Michael Brandner (actor)

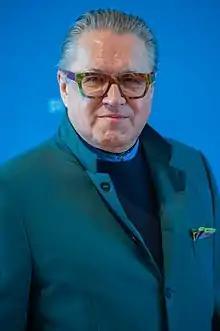
Brandner in 2019

Michael Brandner (born 22 November 1951) is a German actor. He appeared in more than one hundred films since 1988. He is co-founder and 1st chairman of the "Deutsche Akademie für Fernsehen" based in Munich and Cologne.